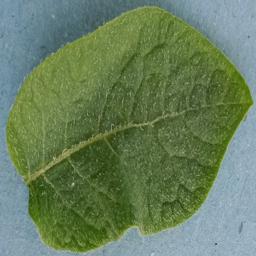
Label: Potato___Healthy